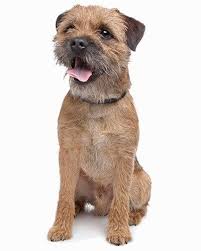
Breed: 206-n000007-Border_terrier